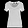
Label: T - shirt / top